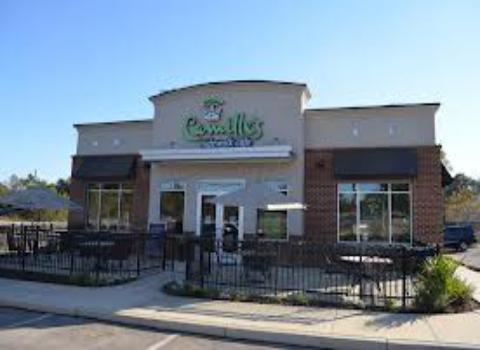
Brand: Camille's Sidewalk Cafe
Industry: Food